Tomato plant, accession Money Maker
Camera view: vertical (180 deg); turntable rotation: 270 degrees
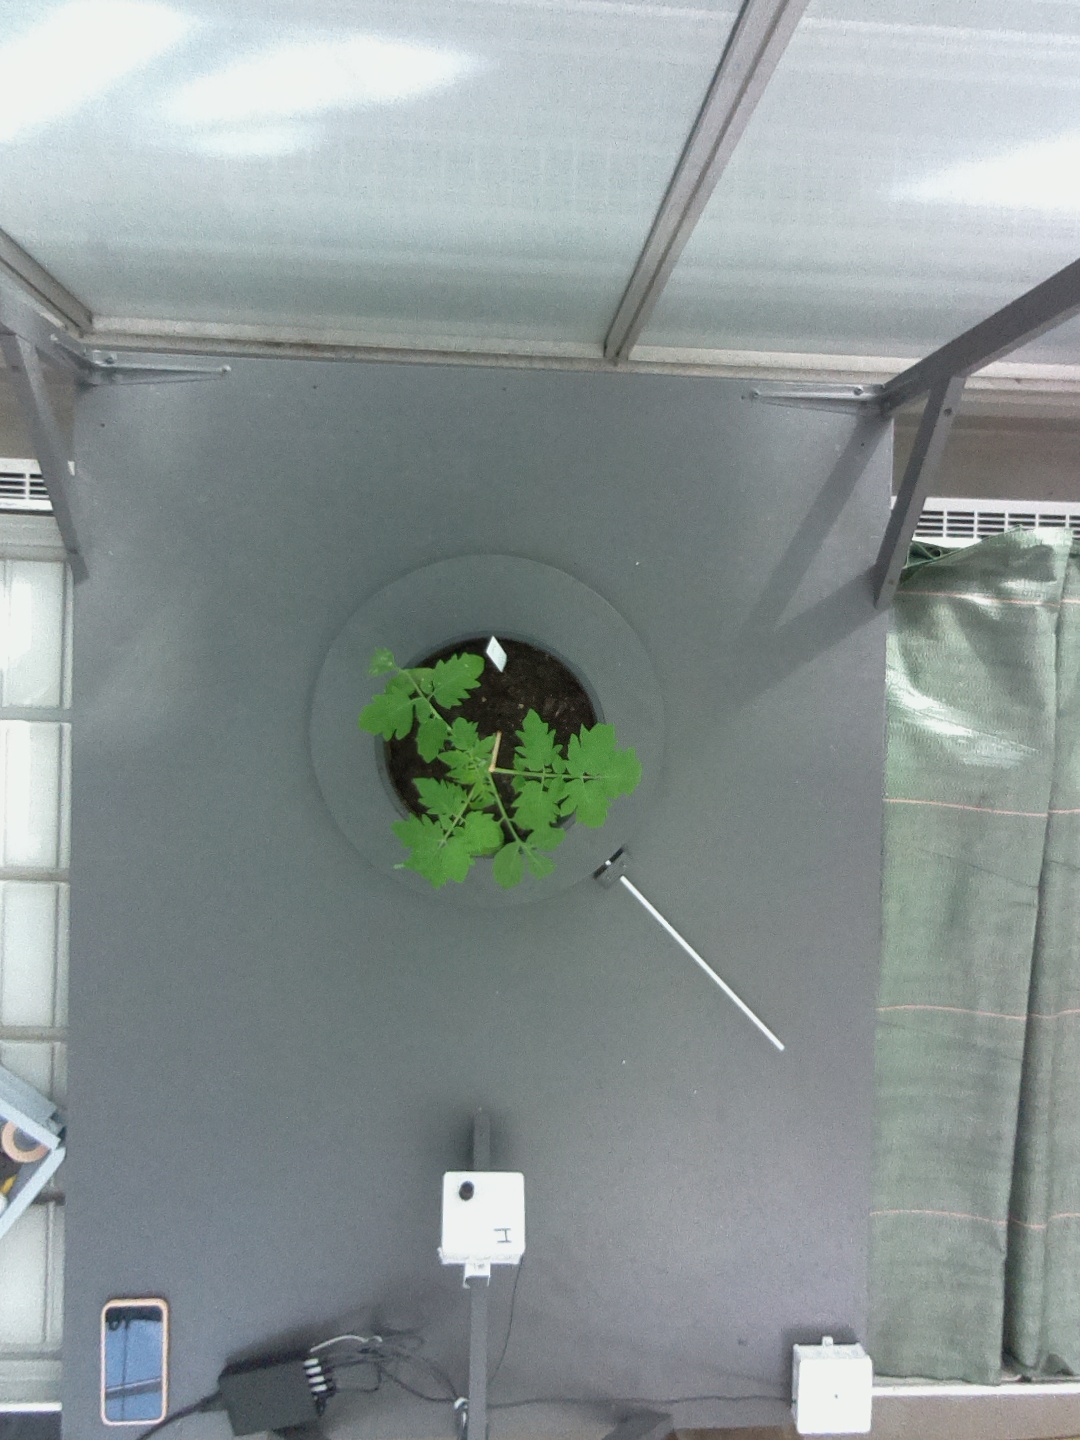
BBCH growth stage 13: 6 of true leaves visible